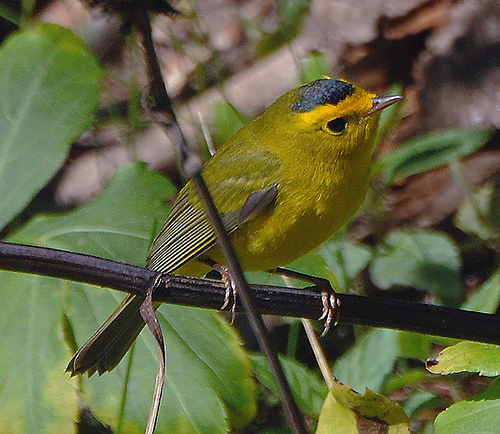
this primarily khaki green bird has a black and orange crown, orange eye rings around large eyes, dark bill, tarsus, and feet, and green black wings.
this little bird is mostly yellow with a black crown and a short pointy bill.
this is a yellow bird with a black crown and small brown feeta yellow bird with a spot of black on top of head.
a round bird that is short in length and height with a blue-black crown.
a short billed, fully breasted bird with a beautifully contrasting crown, this green and gold bird seems small in stature.
the little yellow bird has grey primaries, a grey bill and a black spot on the crown of it's head.
a small green bird, with a black crown, and a short bill.
bird has a yellow belly, throat and head with a black crown and tiny beak, the back and wings are a greenish yellow.
this bird has a black crown, a black eye with a yellow eyering, and a bright yellow superciliary..
Species: Wilson Warbler